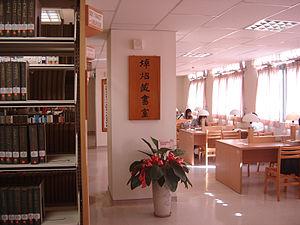
L'université catholique Fu-Jen est implantée à Hsinchuang dans le comté de Taipei à Taïwan. Fondée en 1925 à Pékin par des bénédictins américains, elle renait en 1961 à Taiwan et est gérée conjointement par la conférence épiscopale catholique de Taiwan, la Compagnie de Jésus et la Société du Verbe-Divin.